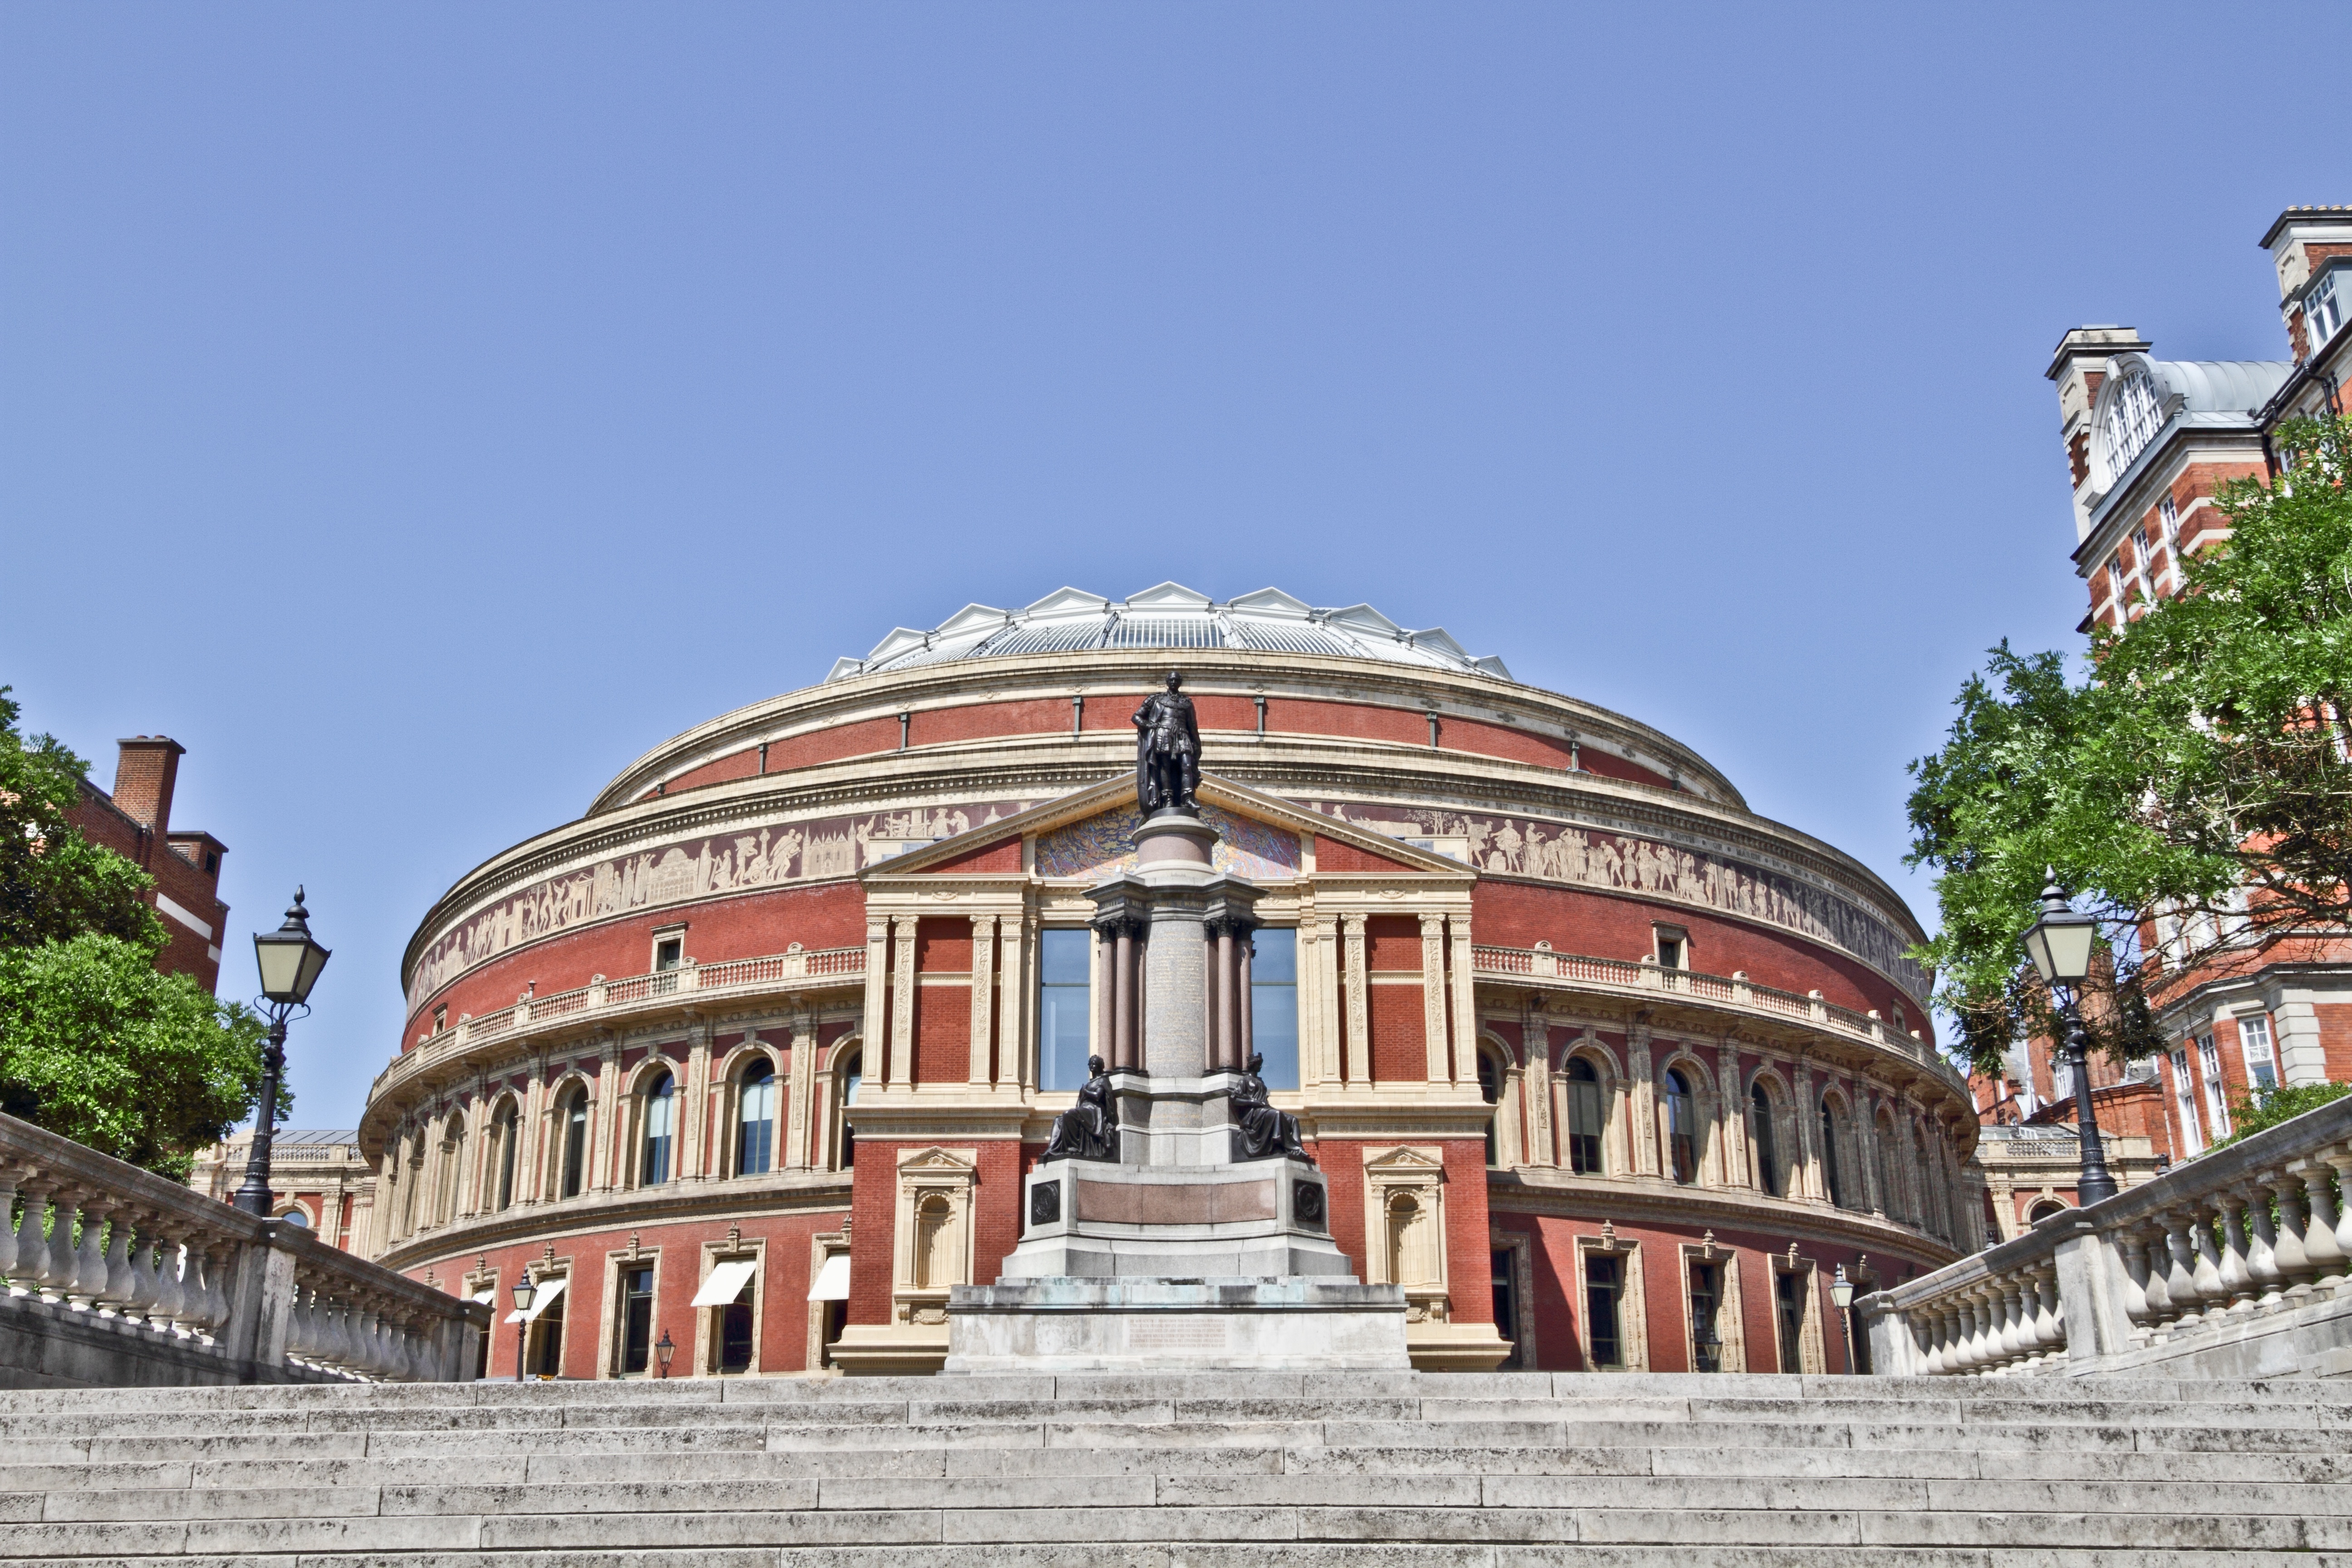
architecture, town, palace, travel, landmark, tourism, estate, ancient history